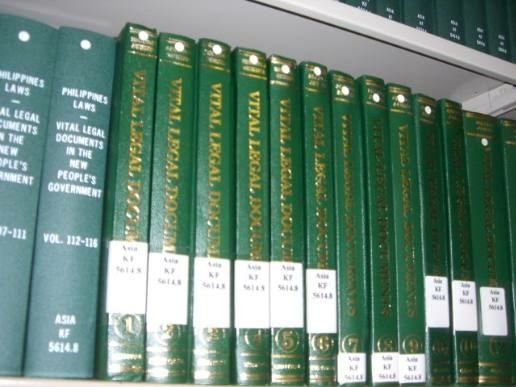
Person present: No